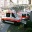
Label: ambulance